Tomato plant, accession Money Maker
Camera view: vertical (180 deg); turntable rotation: 0 degrees
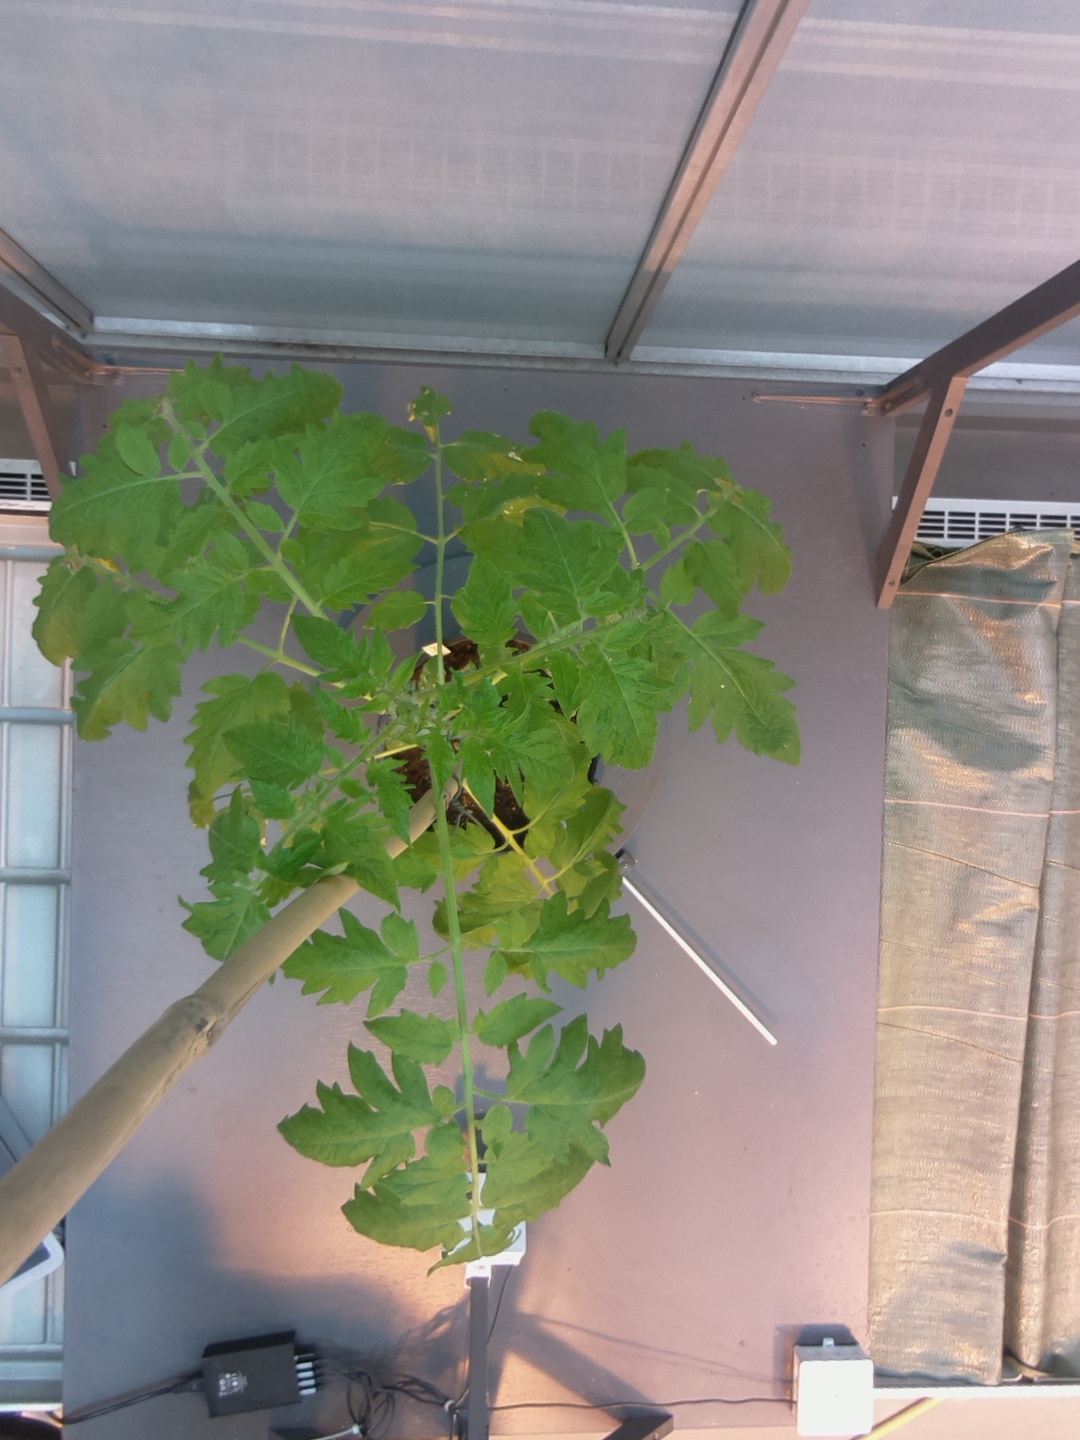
BBCH growth stage 15: 10 of true leaves visible